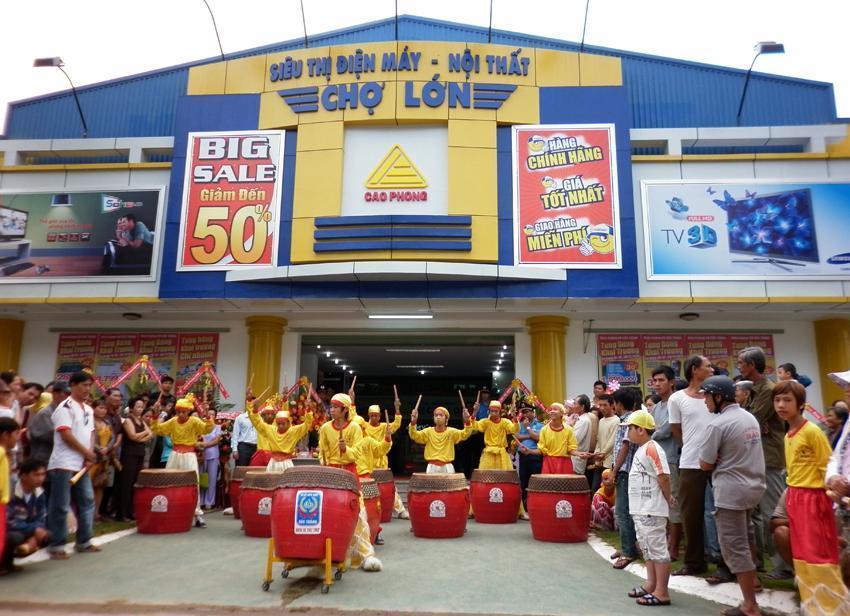
nhiều người đang đứng xem biểu diễn trống ở hai bên